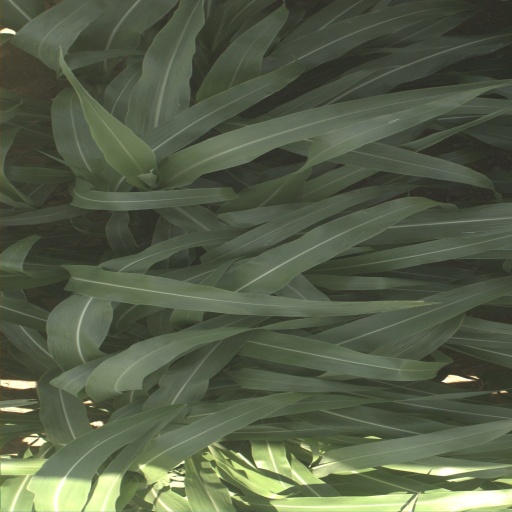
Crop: sorghum